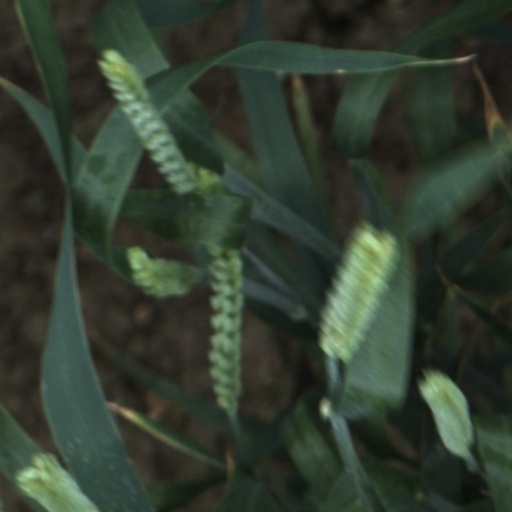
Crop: wheat